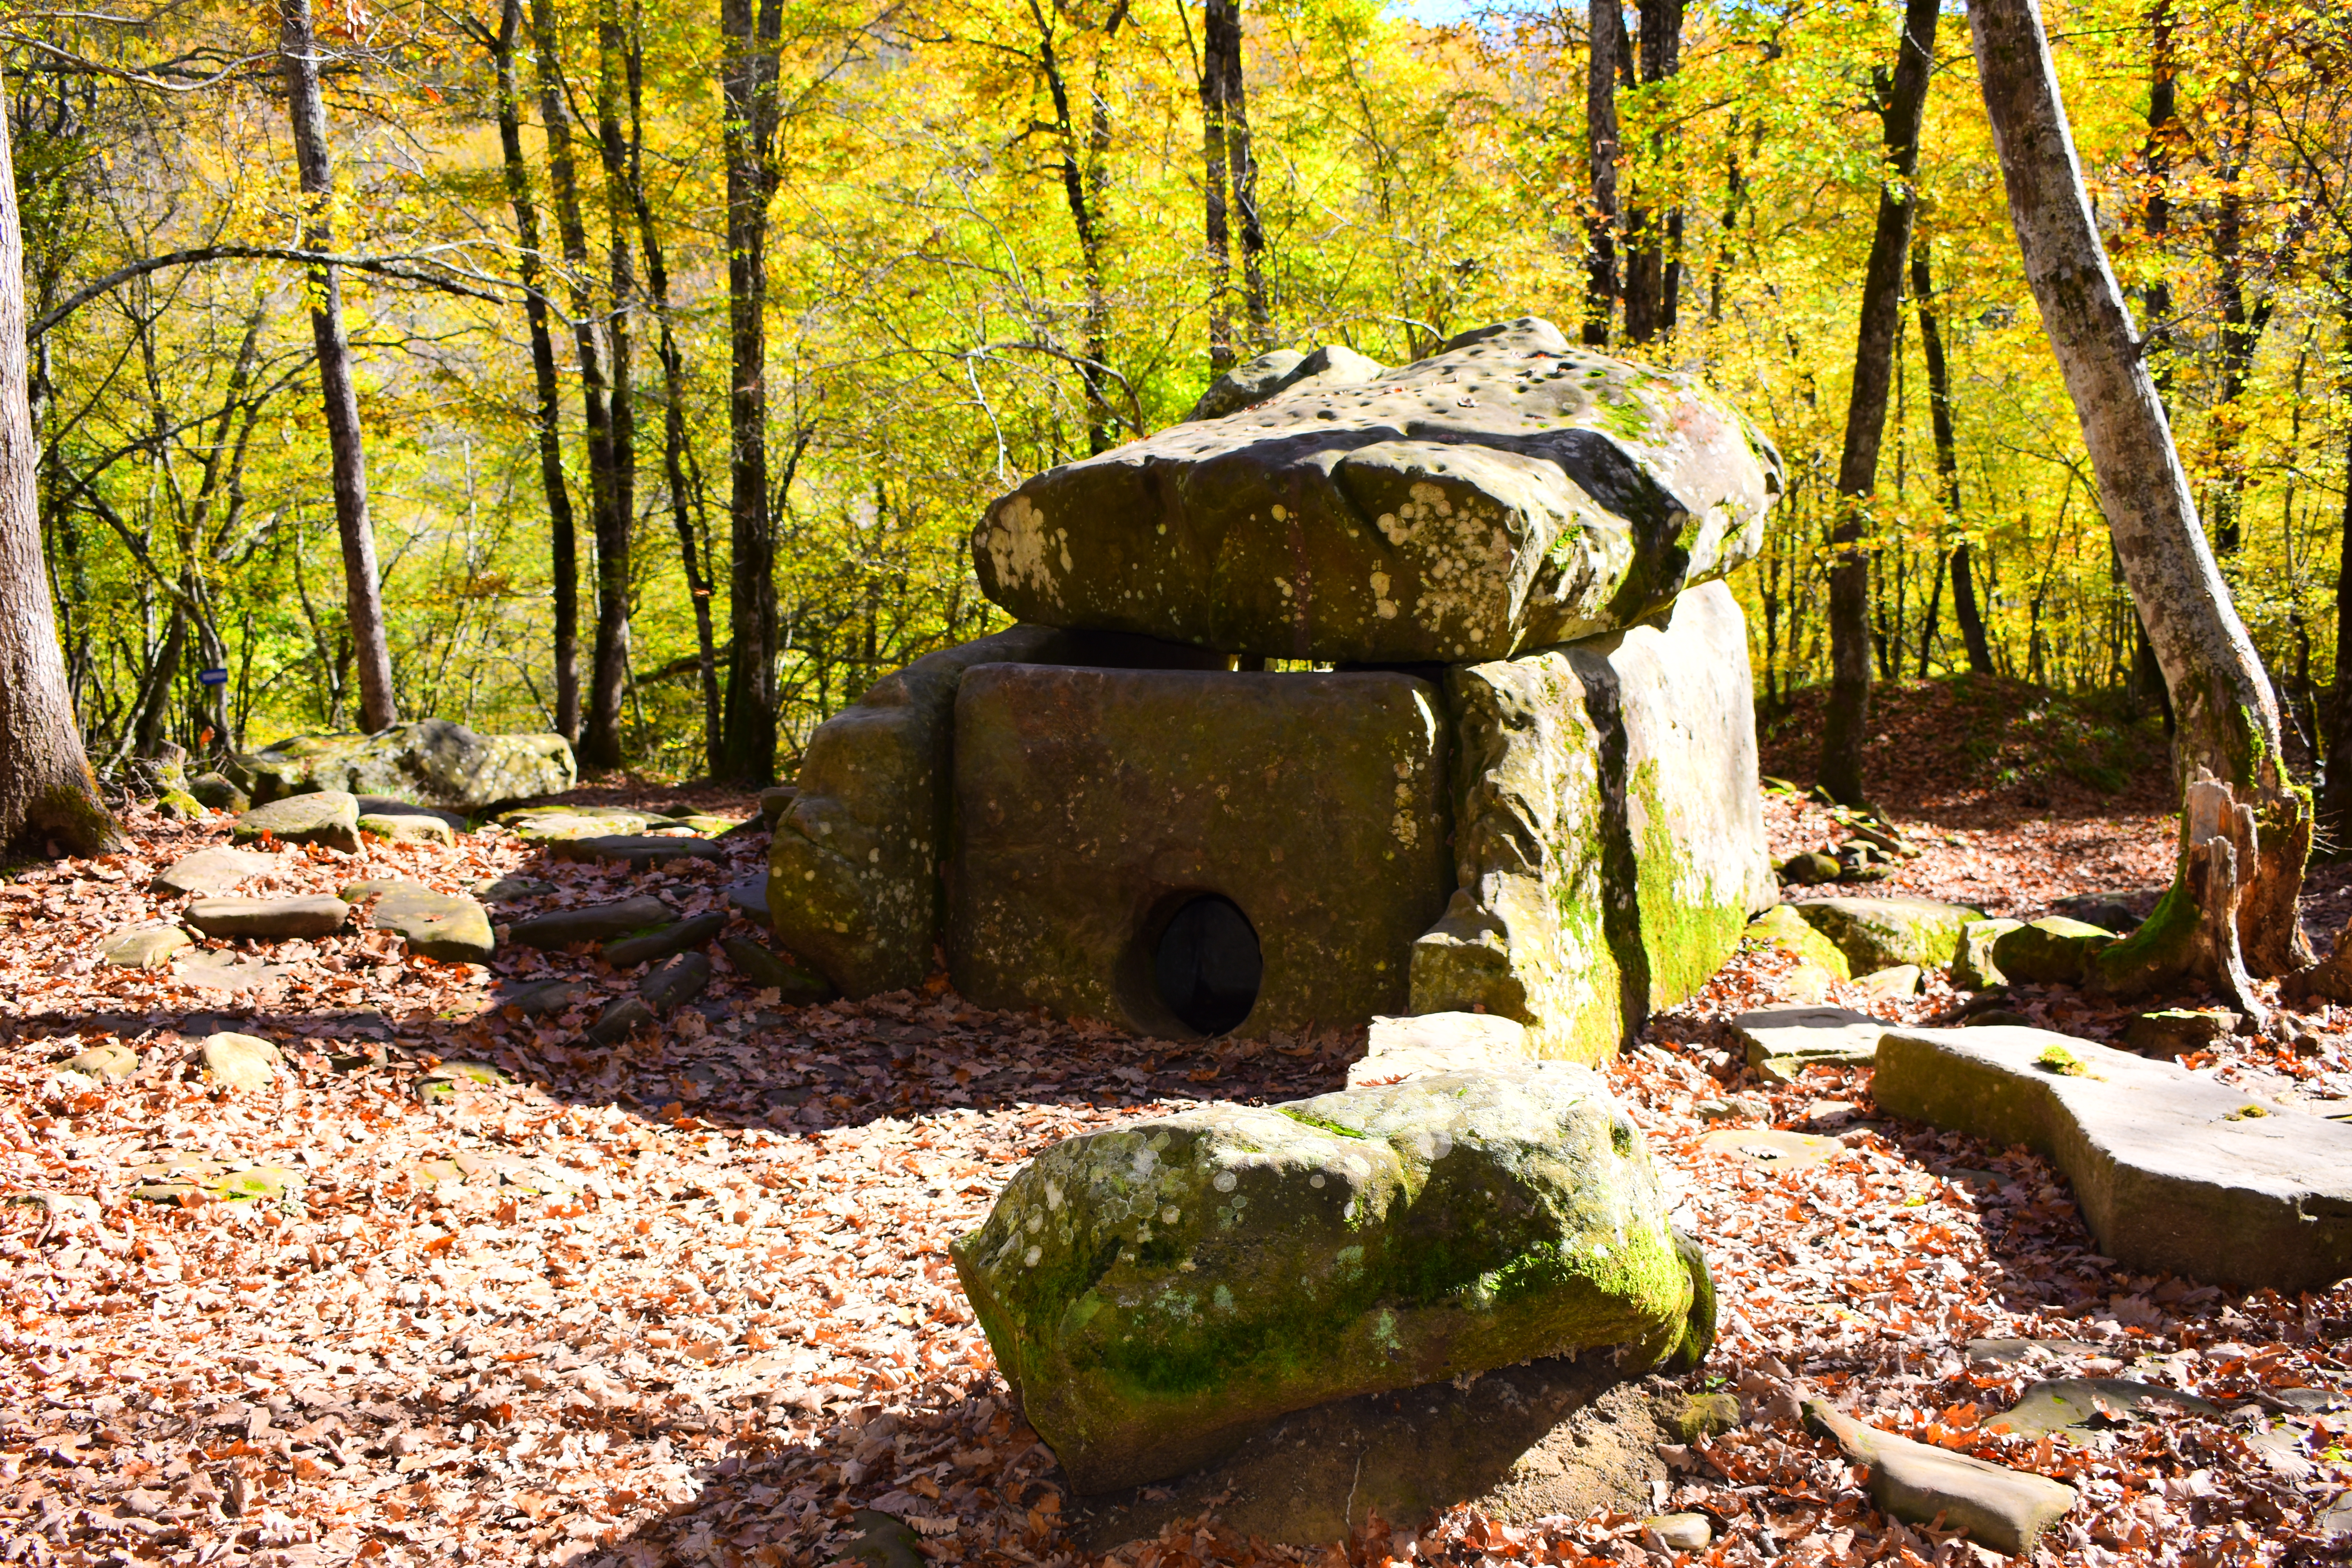
natural, plant, leaf, tree, natural landscape, wood, trunk, biome, grass, bedrock, groundcover, Tints and shades, landscape, automotive tire, forest, deciduous, woodland, temperate broadleaf and mixed forest, shade, soil, rock, art, Environmental art, jungle, outcrop, grove, old growth forest, Northern hardwood forest, trail, stone wall, font, autumn, temperate coniferous forest, moss, megalith, boulder, tropical and subtropical coniferous forests, non vascular land plant, path